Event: Nepal Earthquake
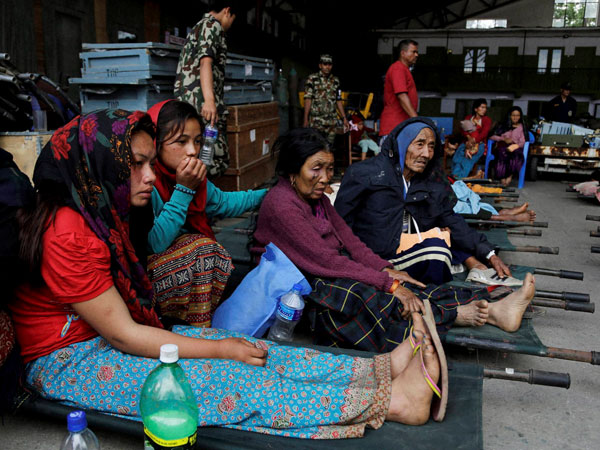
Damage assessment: no_damage